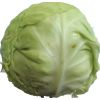
Label: images